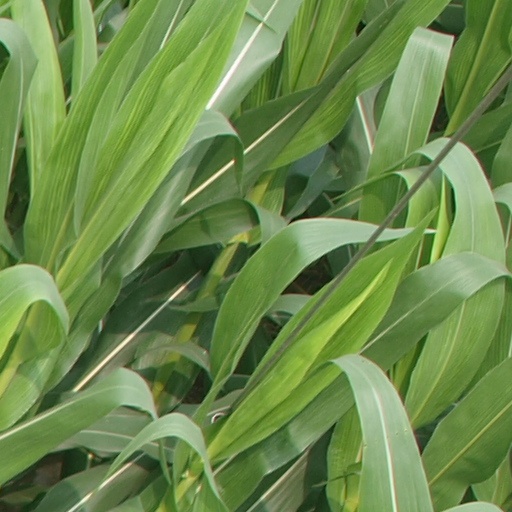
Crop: maize; corn